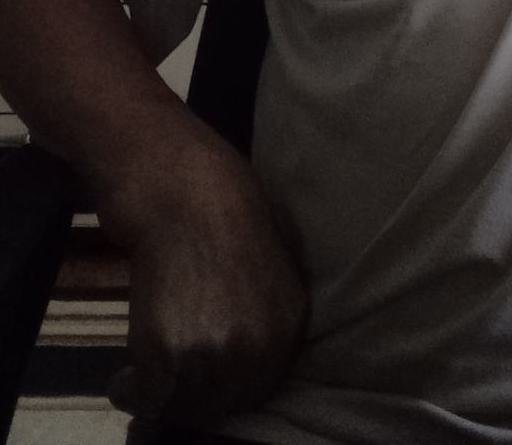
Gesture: no_gesture